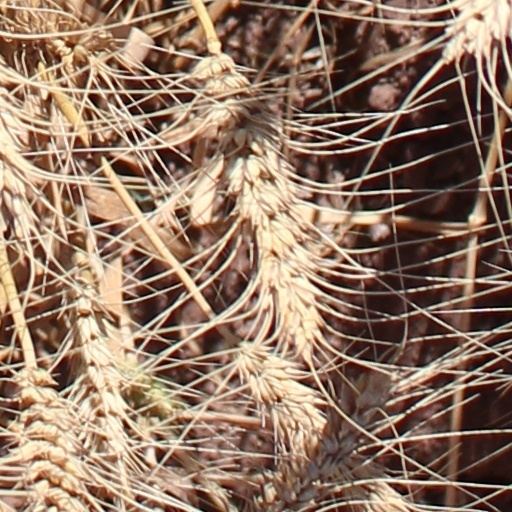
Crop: wheat